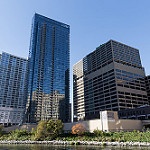
Scene: Outdoor